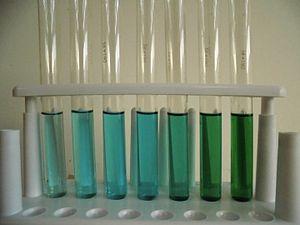
Le chlorure de cuivre(II) est un composé chimique ionique, un composé d'ions chlorures et de cuivre en proportion stœchiométrique, de couleur brune, de formule chimique CuCl₂.